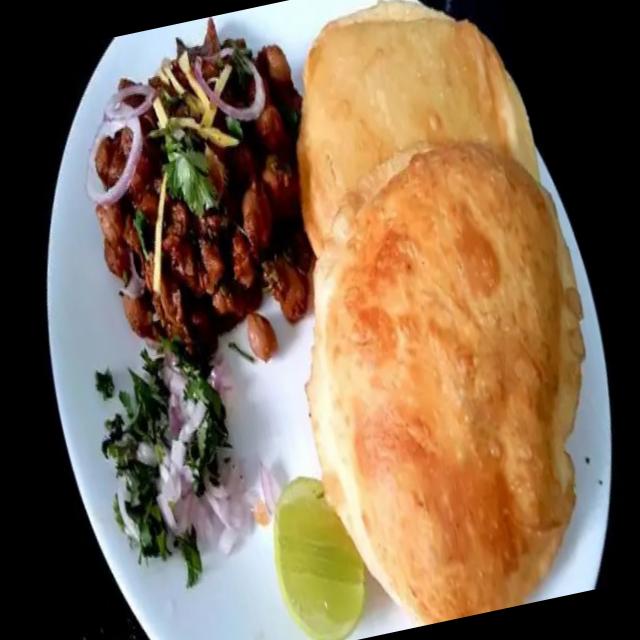
Dish: chole_bhature